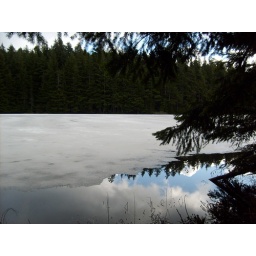
I like this picture because I got the blue sky up above and reflected in the melting portion of the lake